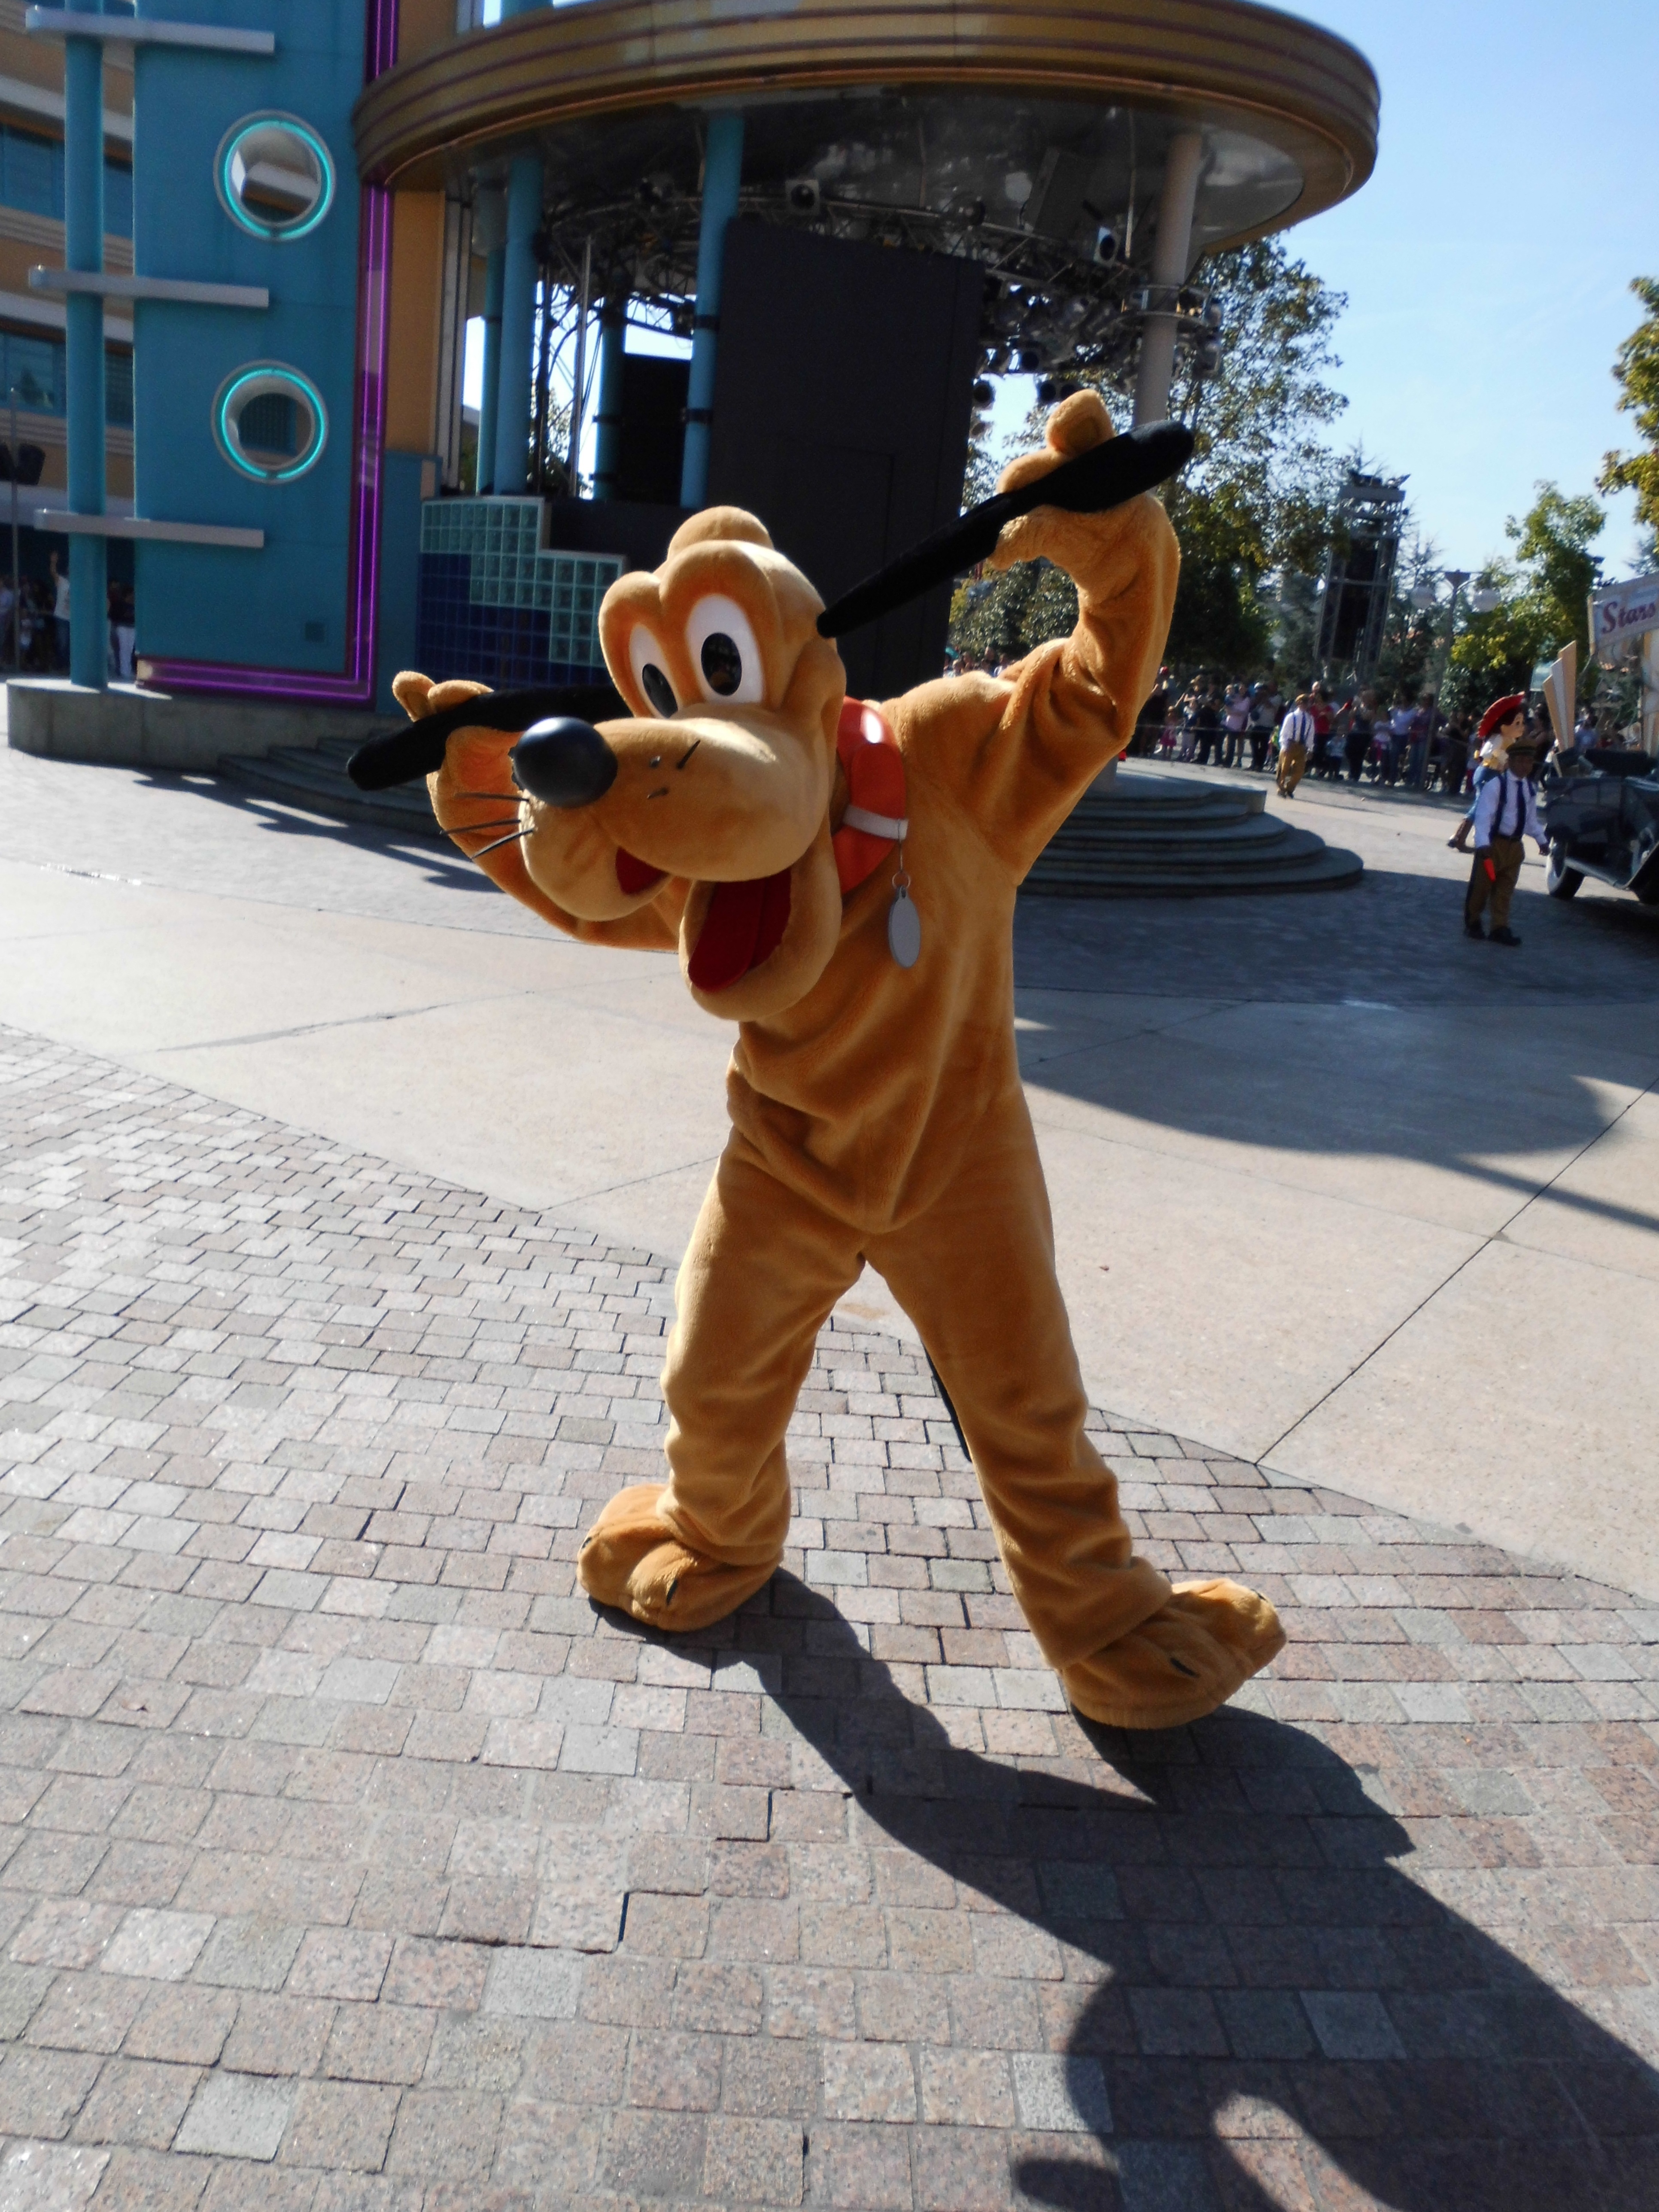
paris, france, statue, clothing, parade, theme park, disney, costume, mascot, entertainment, disneyland, pluto